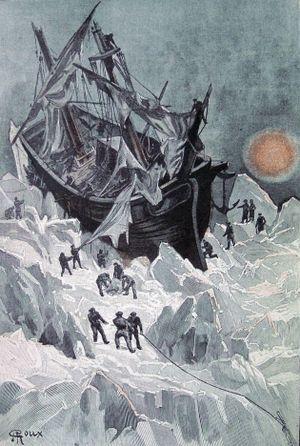
Le Sphinx des glaces est un roman fantastique de Jules Verne, publié en 1897.
Alexandre-Georges Roux, dit George Roux, né le 5 avril 1853 à Ganges et mort le 29 janvier 1929 à Versailles, est un illustrateur et un peintre français.